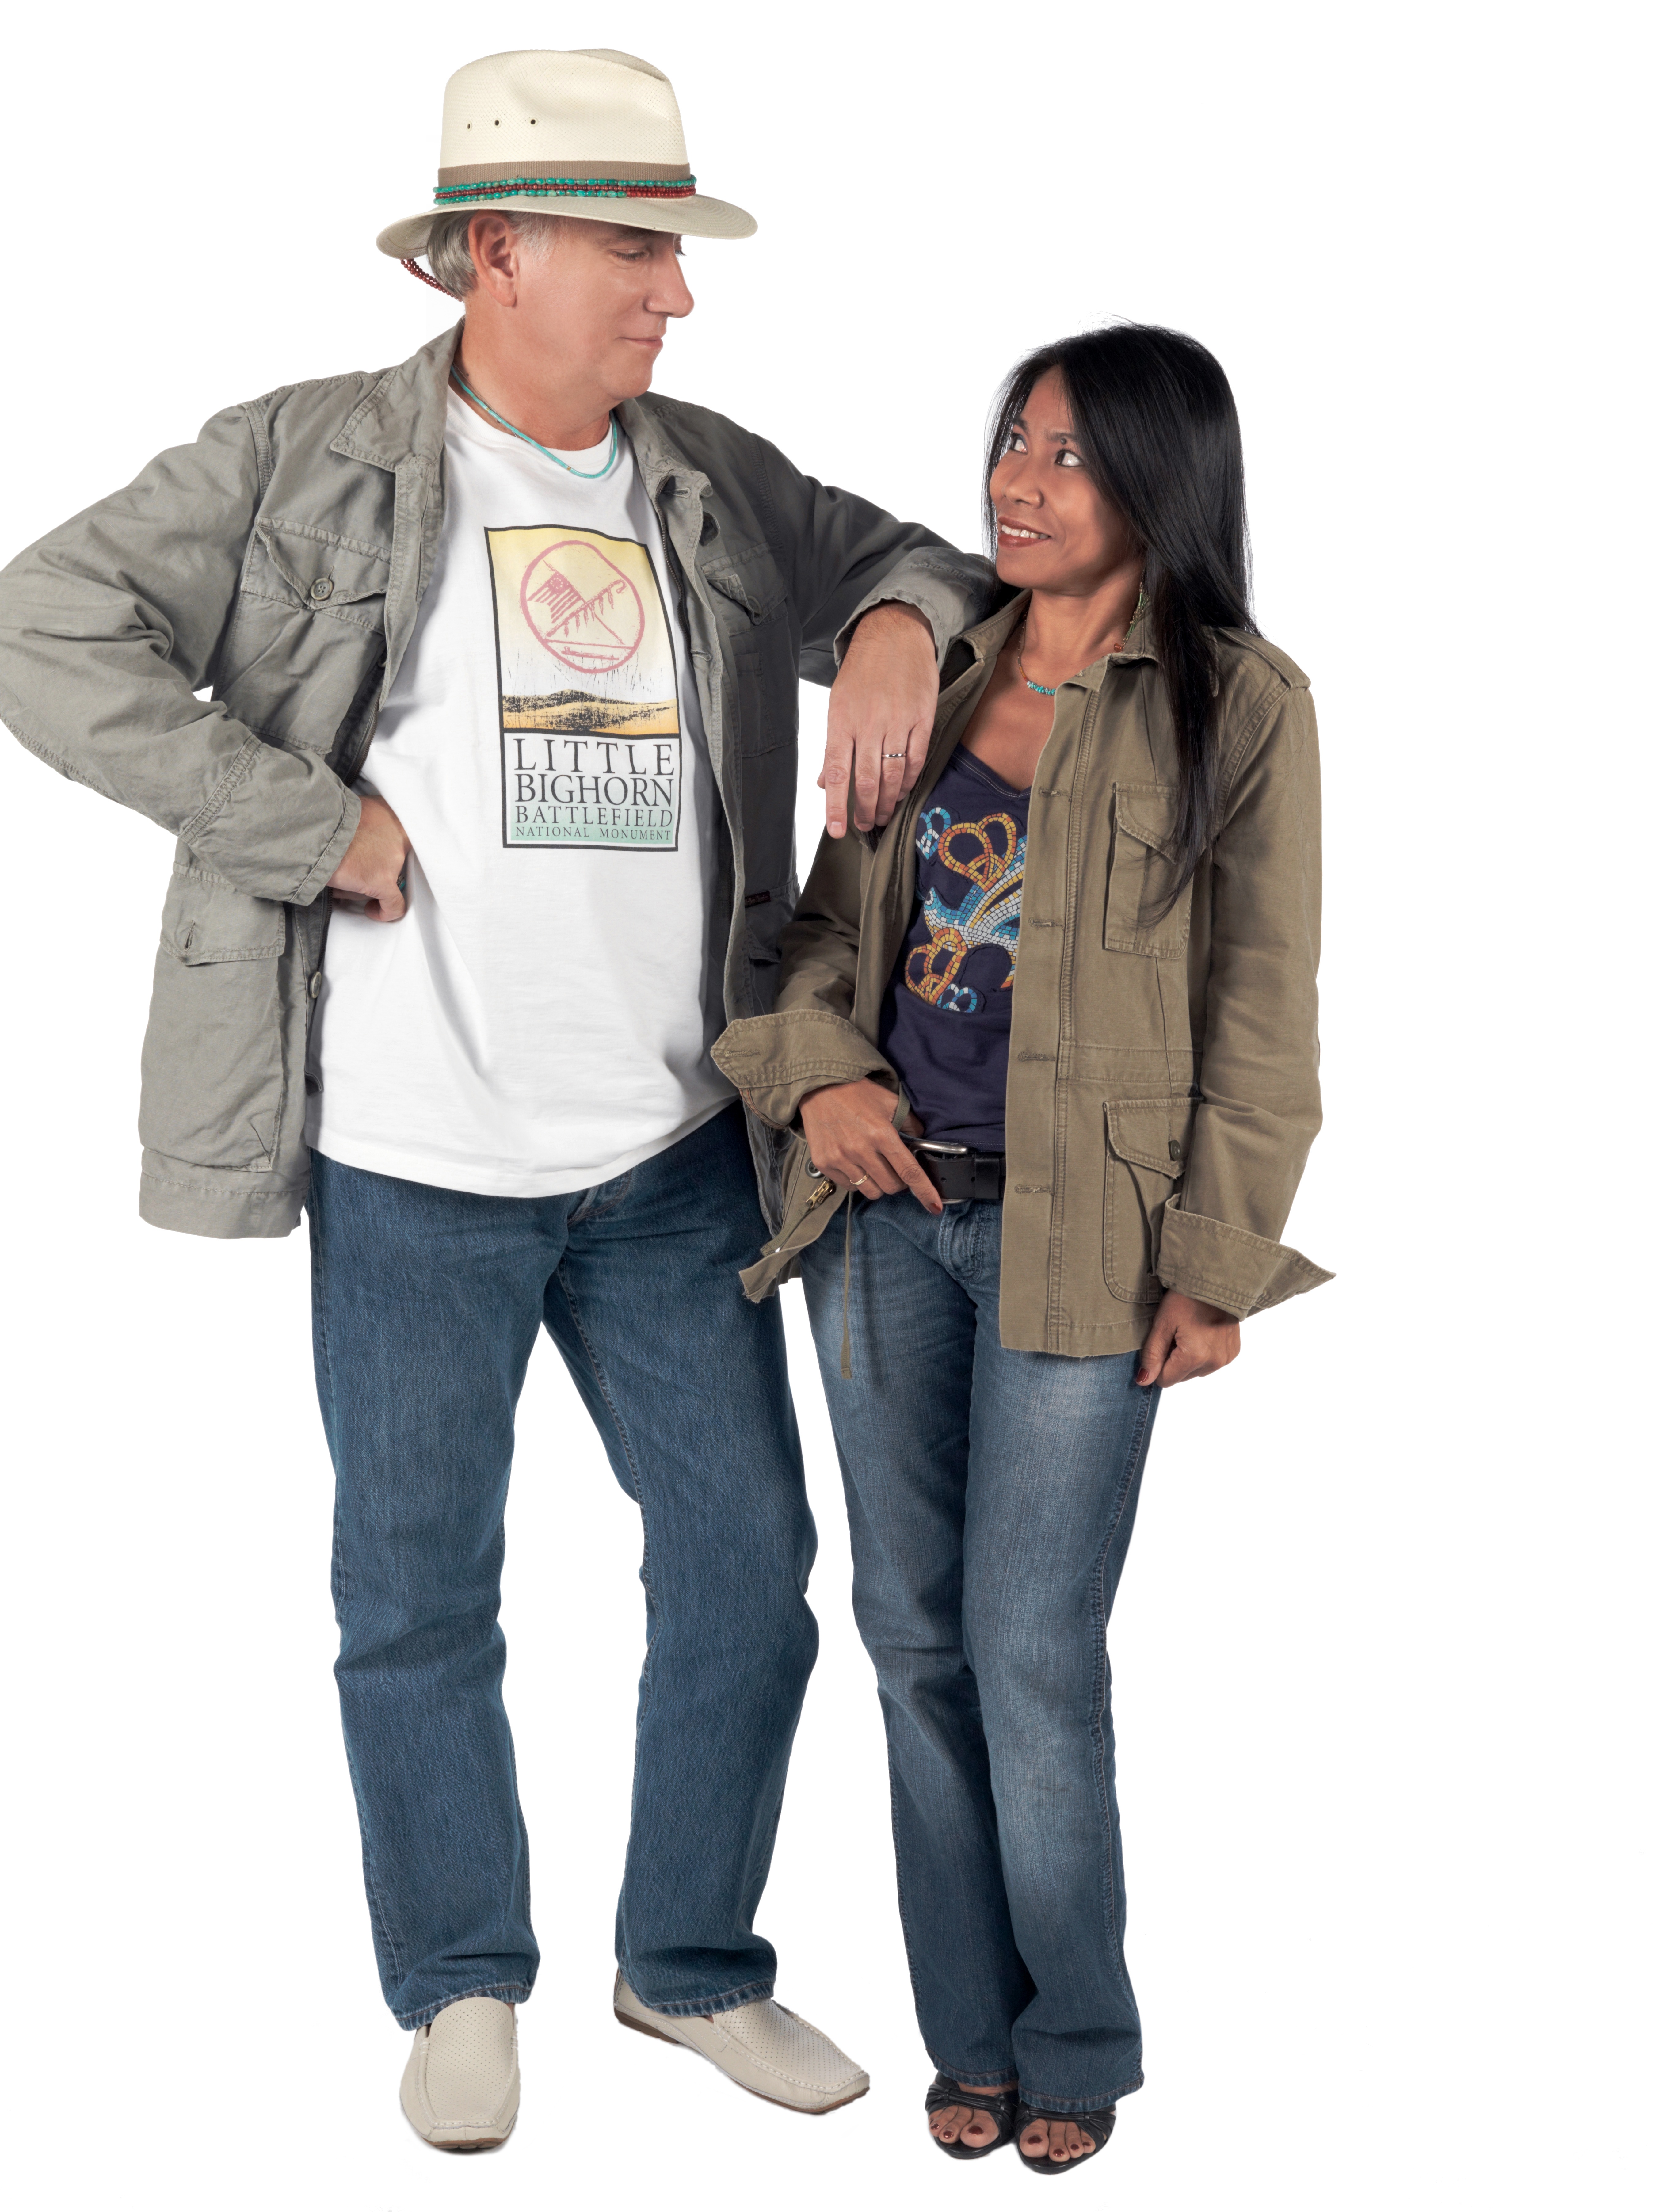
man, woman, love, couple, romantic, clothing, outerwear, denim, relationship, lovers, couple in love, passionate, romantic couple, the two, beautiful couple, sensual couple, passionate couple